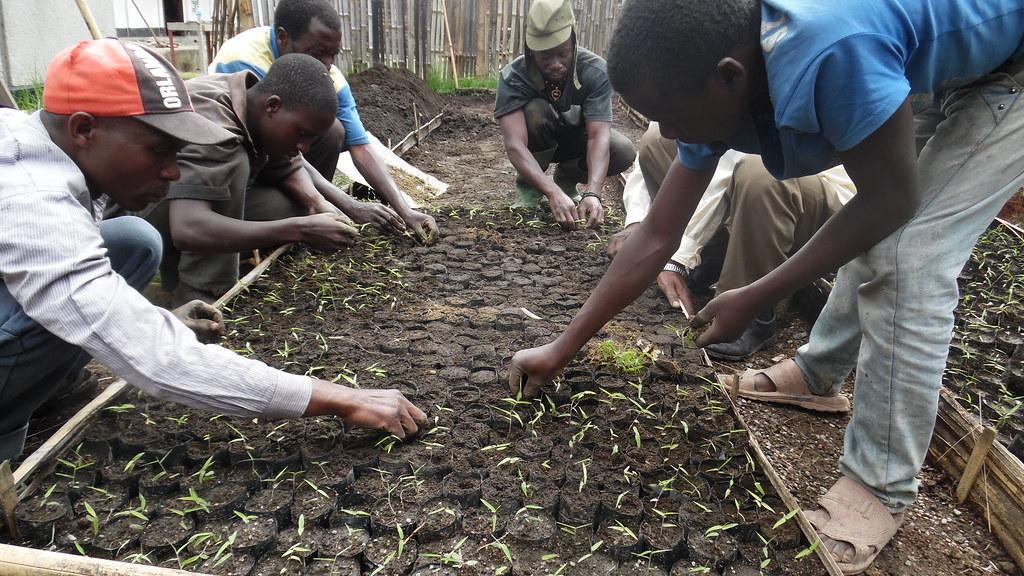
Kilimo cha uoteshaji wa mbegu. Wakulima wengi wanaume wapo pamoja kwenye kitalu wanaotesha miti kuwekwa kwenye mifuko meusi. Mifuko hiyo ina udongo wenye mbolea, wanashirikiana kwa pamoja kupanda mbegu ili zikiota wazitoe sehemu hiyo kupeleka sehemu nyingine.